2010 Canterbury earthquake

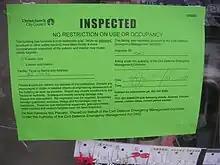
A structural inspection notice verifies a shop as safe for use

A Royal New Zealand Air Force C-130 Hercules plane brought 42 urban search and rescue personnel and three sniffer dogs from the North Island to Christchurch the day of the quake, to help check for people buried in the rubble and determine which buildings are safe to use. There were a large number of police and engineers present in the disaster areas. The New Zealand Army deployed personnel upon the request of the Christchurch mayor. Eighty police officers from Auckland were dispatched to Christchurch to assist with general duties there.